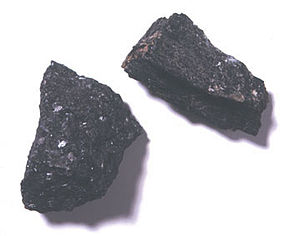
Amfibol
Amfibol (Hornblende)
Til amfiboler eller hornblende-mineralerne hører et stort antal mineraler, som uagtet, at de tilhører forskellige krystalsystemer, har iøjnefaldende lighed i krystalform og alle spalter let efter et firsidet prisme, med spalteretninger 56° og 124°. Også i hårdhed, vægtfylde og forekomstmåde viser de stor overensstemmelse. I kemisk sammensætning har de alle det til fælles, at et metasilikat, RSiO₃, kan betragtes som den væsentligste eller eneste bestanddel; men i mange typer indgår tillige aluminiumoxid, alkalier og lignende, som gør sammensætningen indviklet. Hele rækken af denne gruppes mineraler danner en parallelrække til pyroxenerne.